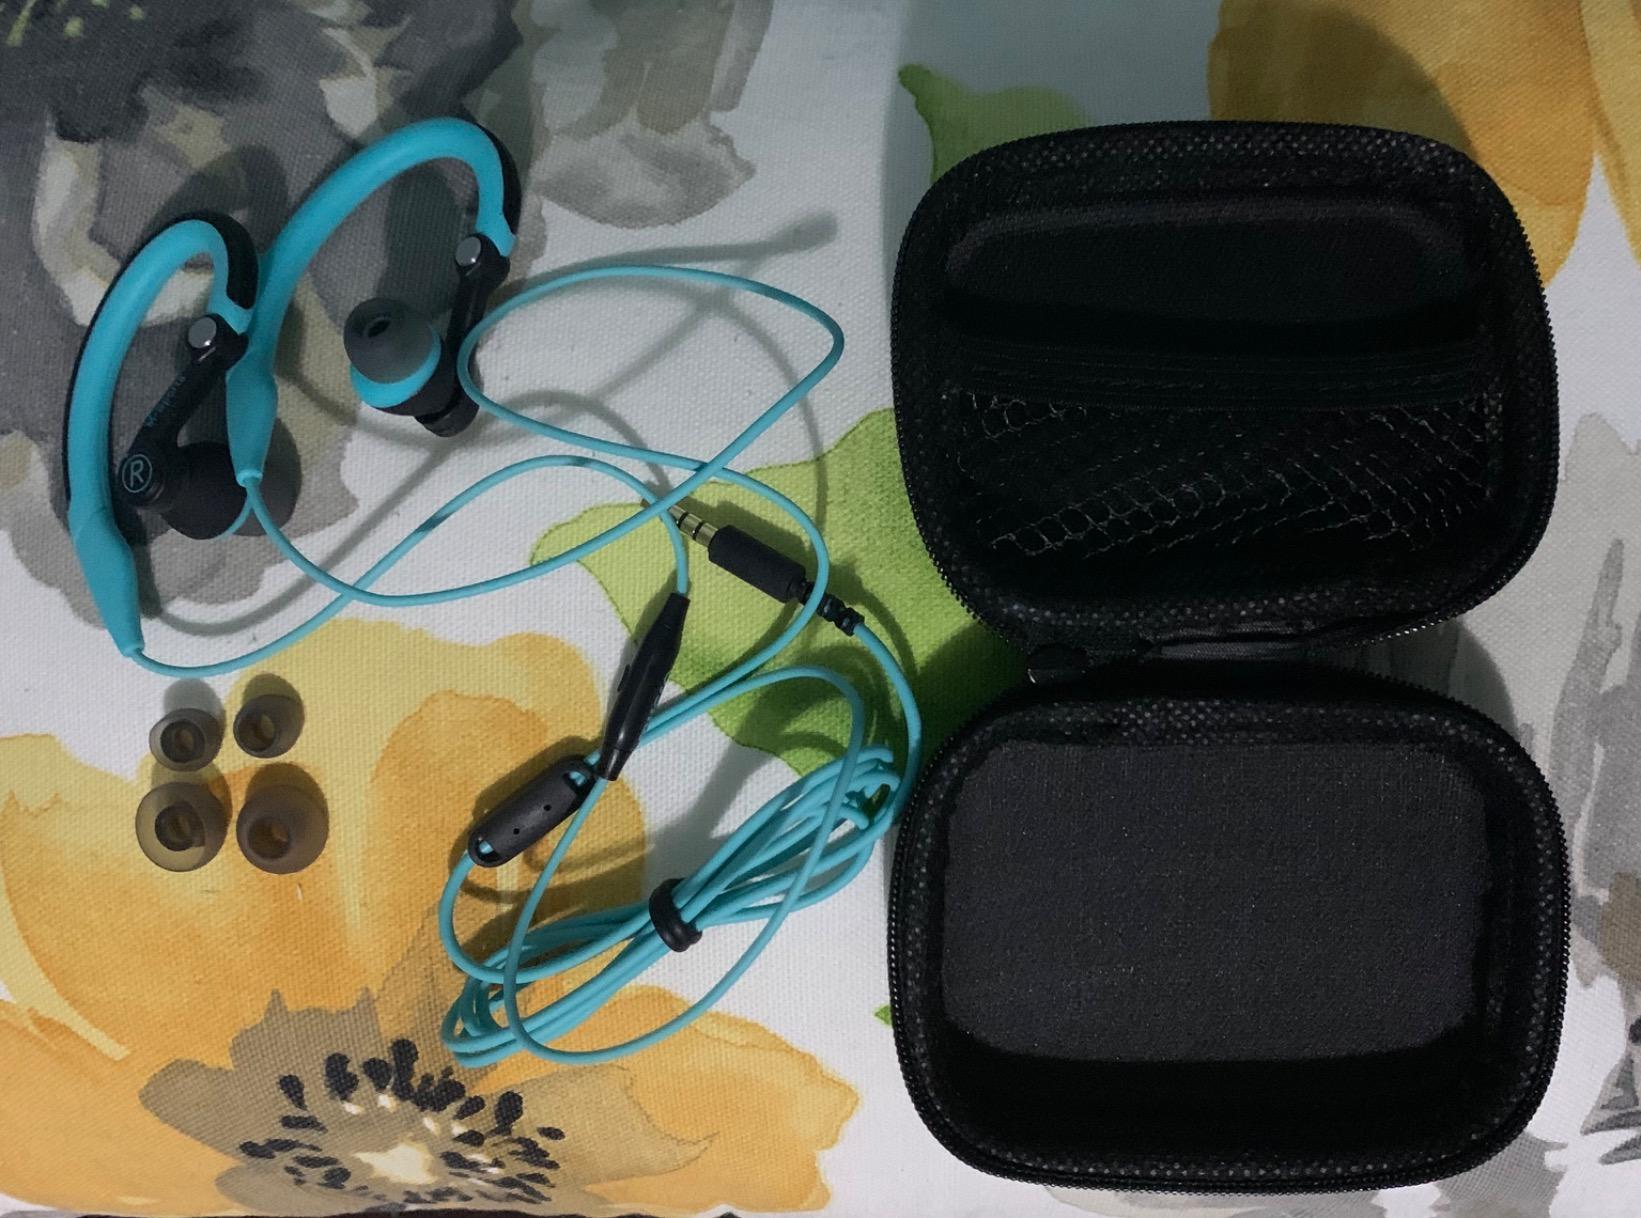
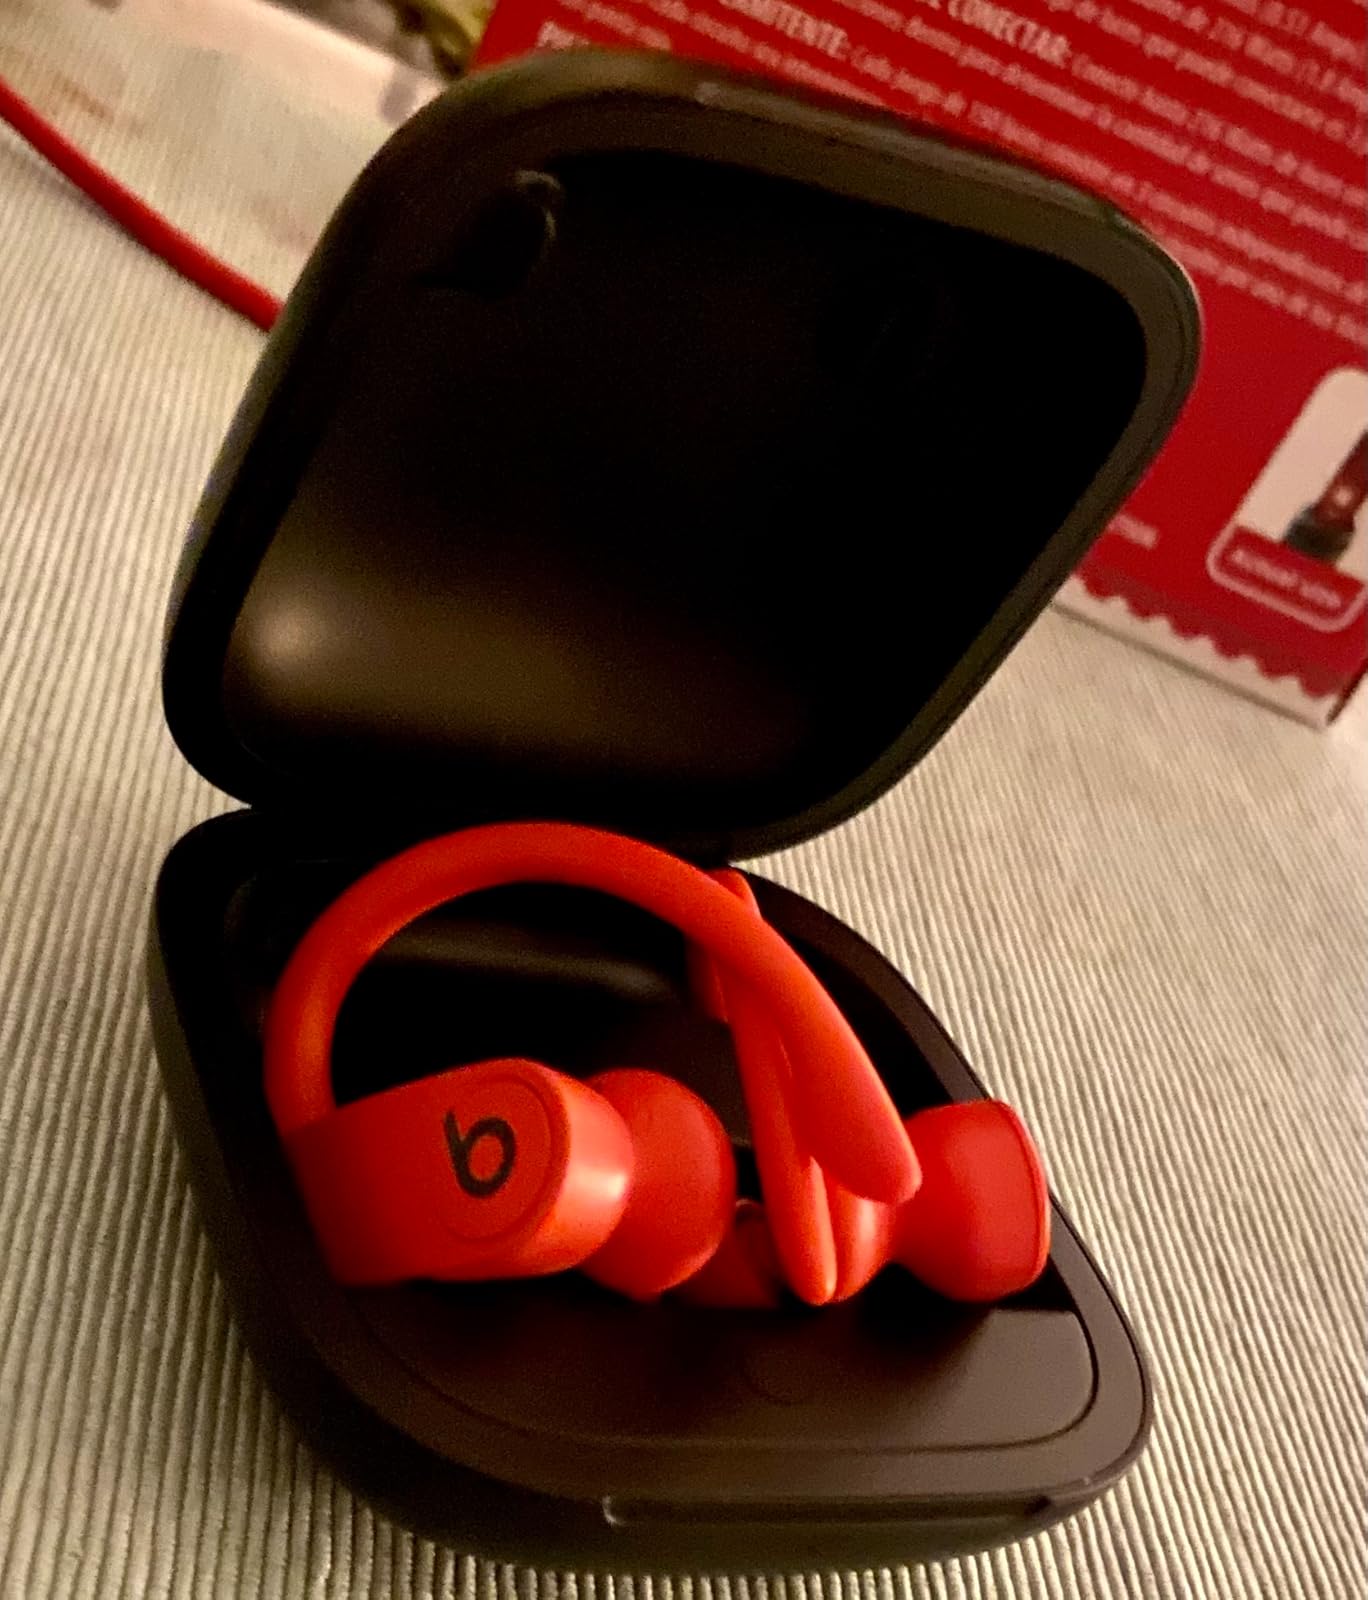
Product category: earbuds
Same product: no